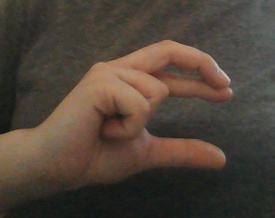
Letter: thal